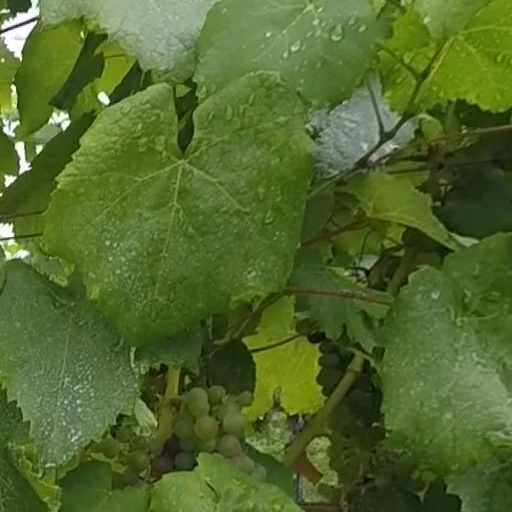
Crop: grape